Alexander Wilson Drake

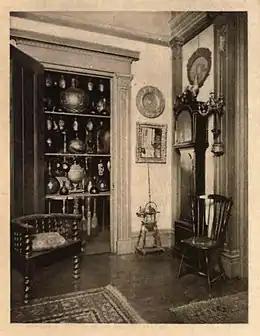
"A Bottle Cabinet in the Residence of A.W. Drake", Alexander Wilson Drake

Drake was born near Westfield, New Jersey. He studied wood engraving under John W. Orr of New York city, as well as oil and water-color painting. He was in the wood engraving business on his own account in New York city from 1865 to 1870. From 1870 to 1881 he was director of the art department of "Scribner's Magazine", and thereafter he held a similar position on the "Century" and "St. Nicholas". In this capacity he did much to aid the development of the new school of wood engraving in America. He organized the Bartholdi loan association which raised the money to build the pedestal for the Statue of Liberty in New York harbor. He was also identified with other important art movements in the United States. He was one of the nine men who founded the Grolier Club in New York City, and was elected a member of the Century Association, the Players Club, the Architectural league, the Municipal art league of New York, and the Caxton club of Chicago, Ill.